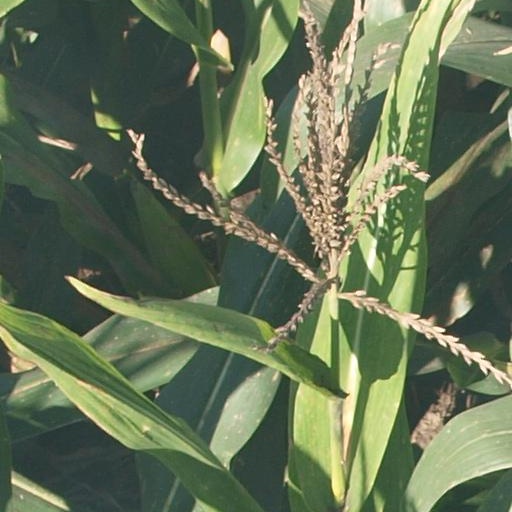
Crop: maize; corn